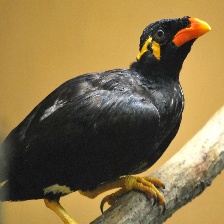
Species: ENGGANO MYNA
Scientific name: GRACULA ENGANENSIS